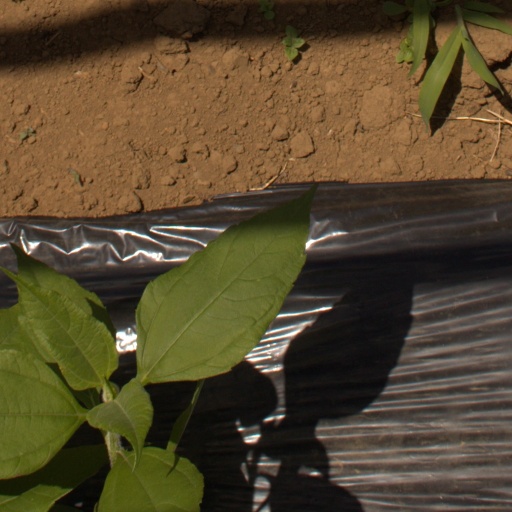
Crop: Jerusalem artichoke